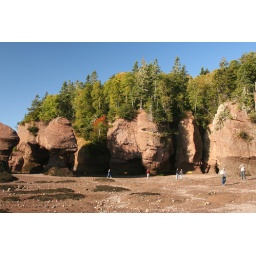
lots people walking around the ocean floor as you can see